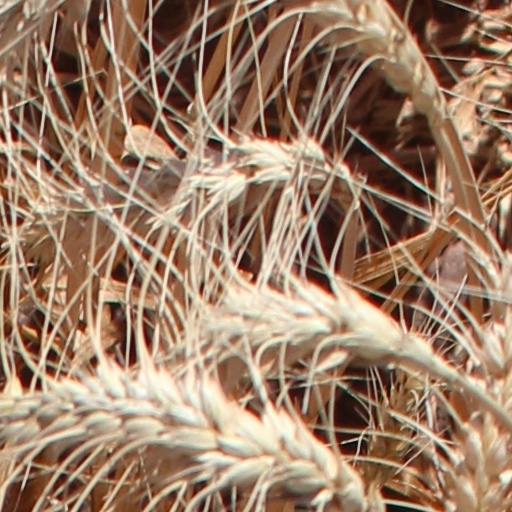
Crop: wheat